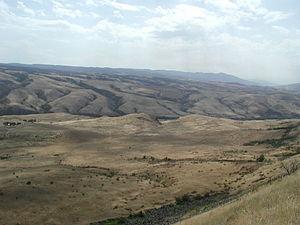
La bataille de White Bird Canyon est le premier affrontement de la guerre des Nez-Percés. Elle se déroule le 17 juin 1877, à une vingtaine de kilomètres au sud-ouest de Grangeville dans le territoire de l'Idaho et oppose environ 70 guerriers nez-percés à deux compagnies de cavalerie de l'armée des États-Unis. Elle constitue une importante victoire pour les Nez-Percés et l'une des pires défaites de l'armée américaine des années 1865 à 1890, après la bataille de Fetterman en 1866 et la bataille de Little Bighorn en 1876.